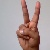
The image shows a hand gesture representing the letter 'V' in Indian Sign Language.